Nissan Silvia

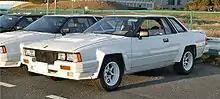
Nissan 240RS

Like the previous generation, the S110 Silvia was uniquely progressive in that it was originally intended to feature a rotary engine, designed and built by Nissan. The resulting unit was fairly unreliable, and forestalled production. Coincidentally, this Silvia shares its chassis code with the Mazda Cosmo, the first Japanese production car to feature a rotary engine. The chassis was shared with the B310 Nissan Sunny and the larger A10 Nissan Violet platform.